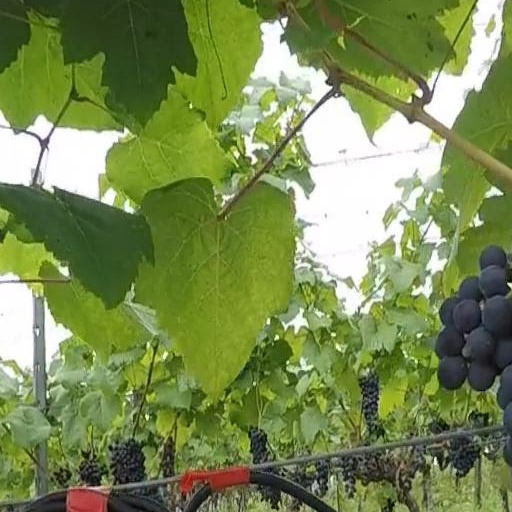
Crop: grape